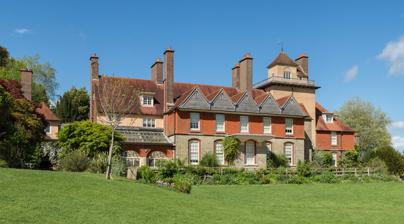
Building: Standen
Country: United Kingdom
Year built: 1894
Grade I listed historic house museum in West Sussex, United Kingdom This article is about the National Trust property near East Grinstead . For the country house near Newport, Isle of Wight , see Standen House . For people with the surname, see Standen (surname) . Standen Location East Grinstead Coordinates 51°06′11″N 0°01′01″W / 51.1031°N 0.0169°W / 51.1031; -0.0169 OS grid reference TQ 38968 35598 Area West Sussex Built 1892 - 1894 Architect Philip Webb Architectural style(s) Wealden vernacular Owner National Trust Listed Building – Grade I Official name Standen Designated 28 January 1948 Reference no. 1249027 Location of Standen in West Sussex Standen is an Arts and Crafts house located to the south of East Grinstead , West Sussex , England. The house and its surrounding gardens belong to the National Trust and are open to the public. It is a Grade I listed building . House Interior of Standen Between 1891 and 1894 architect Philip Webb , who was a friend of William Morris , designed the house for a prosperous London solicitor, James Beale, his wife Margaret, and their family of seven children. The house is constructed in the Wealden vernacular style with sandstone quarried from the estate and locally made bricks and tiles. The interior is decorated with Morris carpets, fabrics and wallpapers, with furnishings also by Morris, and the garden complements the beauty of the house. From the start the house had electric power, originally generated by a donkey engine in a shed by the old barn. The house still has its original electric light fittings, designed by William Arthur Smith Benson . After Beale's death in 1912, Margaret Beale continued to live at Standen. When she died in 1936, their unmarried daughter, Margaret, succeeded her, and after her death in 1947, Standen came into the possession of Helen, their youngest daughter, also unmarried. On Helen's death in 1972 the house passed by bequest to the National Trust. Estate and garden The estate was formed from three farms which the Beales purchased in 1890. The Beales started planting a 12-acre (4.9 ha) garden almost immediately after they had purchased the land, using the site of an 18th-century garden and orchard . In early 1891 trees were planted, a yew hedge established and the kitchen garden begun. The Beales consulted a London landscape gardener , G.B. Simpson, who drew up a layout that assumed that the new house would be located on the line of the existing terrace. However, Webb suggested that it rather be placed further into the hillside. The proposed planting schemes were characterised by strict geometrical layouts of colourful flowerbeds and shrubs. Webb preferred something else, however: a mixture of natural styles combining old-fashioned formality and compartmentalised gardens. Webb also designed a number of elements in the garden. The resulting Arts and Crafts garden used local materials for its formal elements, and loose plantings amongst yew hedges, trellis and pergolas , emphasising natural colour schemes and subtle combinations of colour and foliage. Standen Wood The National Trust acquired Standen Wood, originally part of the larger estate at the property, in 2001. The wood had been owned and managed as a nature reserve since the 1970s and is a haven for birds. References